Keith MacLellan

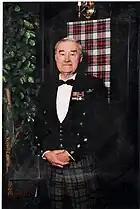
MacLellan in official outfit

MacLellan was born on 30 November 1920 in Aylmer, Quebec, the son of William David MacLellan and Edith Olmsted. He was a direct descendant of Philemon Wright, the founder of Hull, Quebec, which was later amalgamated into the municipality of Gatineau.